Vascular surgery

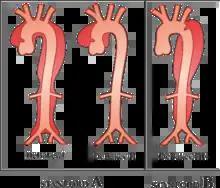

The artery wall is composed of three concentric layers: the intima, media and adventitia. In general, an arterial dissection is a tear in the innermost layer of the arterial wall that makes a separation which allows blood to flow, and collect, between the layers. Arterial dissections include: an aortic dissection (aorta), a coronary artery dissection (coronary artery), two types of cervical artery dissection involving one of the arteries in the neck – a carotid artery dissection (carotid artery), and a vertebral artery dissection (vertebral artery), a pulmonary artery dissection is an extremely rare condition as a complication of chronic pulmonary hypertension.